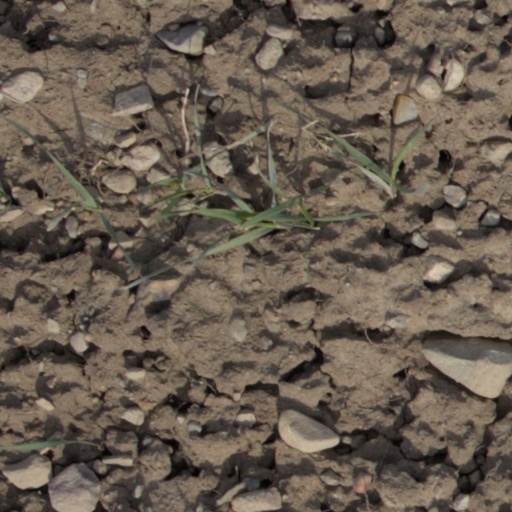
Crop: wheat